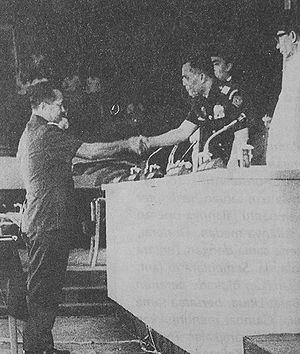
1967 est une année commune commençant un dimanche.